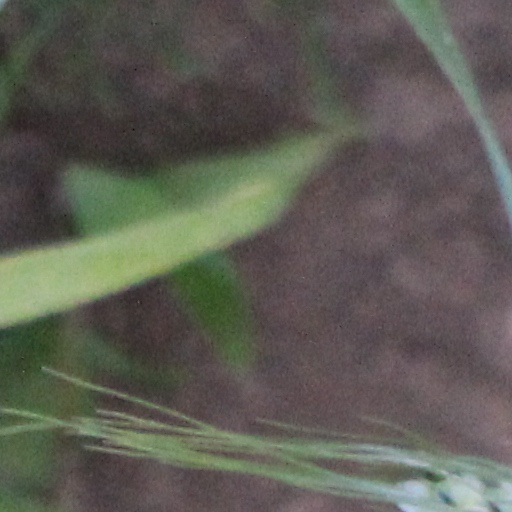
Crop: wheat